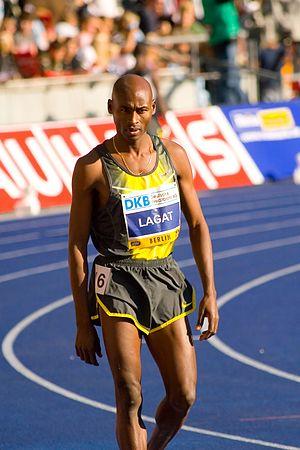
Hicham El Guerrouj, né le 14 septembre 1974 à Berkane, est un athlète marocain spécialiste des courses de fond et de demi-fond. Il est considéré comme le meilleur athlète marocain de tous les temps.